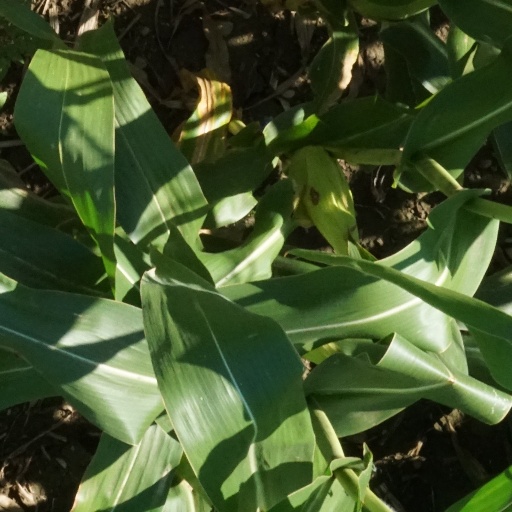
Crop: maize; corn